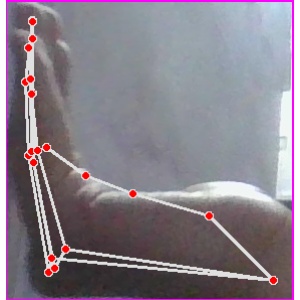
अक्षर: स